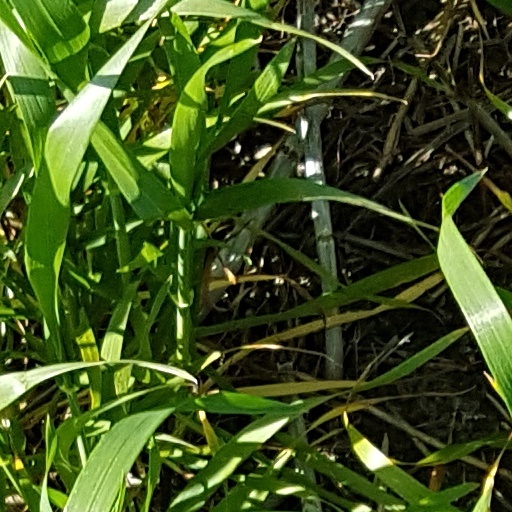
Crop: wheat